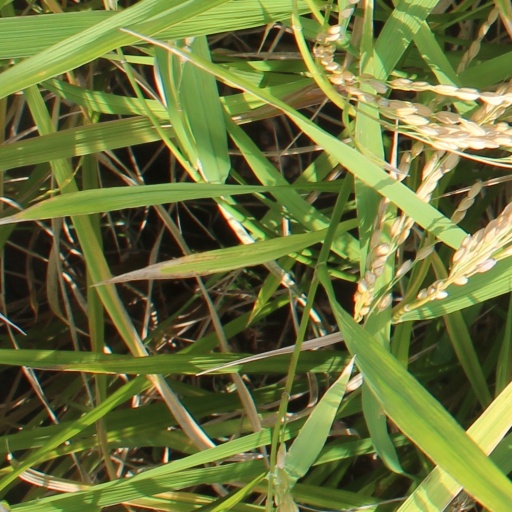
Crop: rice